Interpol

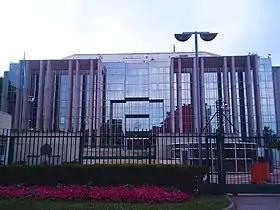
Interpol headquarters in the 6th arrondissement of Lyon, France

The early 20th century saw several attempts to formalize international police cooperation, driven by increasing international travel and commerce, which facilitated transnational criminal enterprises and fugitives on the run. The first major effort was the International Criminal Police Congress, held in Monaco in 1914. This event brought diplomats and legal officials from two dozen countries to discuss international collaboration in criminal investigations, the sharing of investigative techniques, and extradition procedures. The Monaco Congress outlined twelve principles that would eventually form the foundation of Interpol, such as establishing direct communication between police forces in different countries, creating international standards for forensics and data collection, and streamlining the process for handling extradition requests. However, the idea of an international police organization remained inactive during the First World War. In 1922, the United States attempted a similar initiative through the International Police Conference in New York City, but it failed to garner international support.